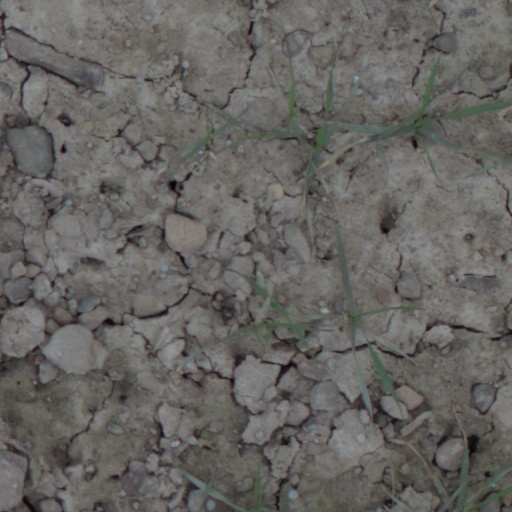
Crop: wheat